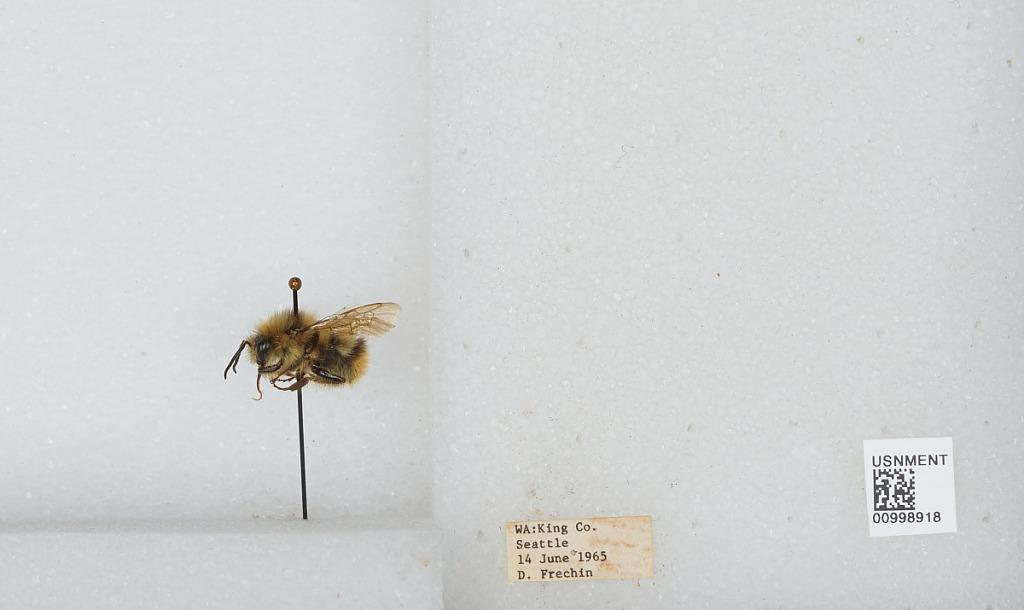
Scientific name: Bombus (Pyrobombus) mixtus Cresson
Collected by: D. Frechin
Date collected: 1965-6-14
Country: United States
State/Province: Washington
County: King
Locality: Seattle
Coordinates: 47.6097, -122.333